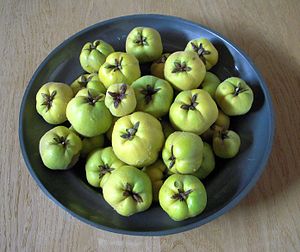
Kvæde
Frugten af æble-kvæde, plukket i Danmark
Æblekvæde, plukket i Haldbjerg, Danmark
Kvæde er et lille, løvfældende træ med en kort stamme og en tætgrenet, bred krone. Frugterne dufter dejligt, men de er meget sure. Kvæde bruges som dværgstamme for pæresorter.